Azorus

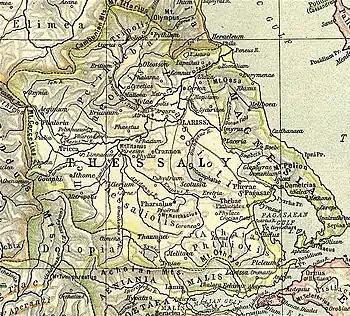
Map showing ancient Thessaly. Azorus is shown to the top centre in the Perrhaebian Tripolis.

Azorus or Azoros ( or Ἀζώριον) was a town and polis (city-state) in Perrhaebia in ancient Thessaly situated at the foot of Mount Olympus. Azorus, with the two neighbouring towns of Pythium and Doliche, formed a Tripolis.